Nano-FTIR

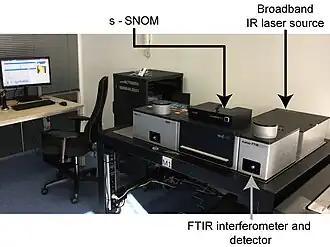
Nano-FTIR integrated with s-SNOM (<a href="http%3A//www.neaspec.com/">neaSNOM

The nano-FTIR technology has been commercialized by neaspec – a Germany-based spin-off company of the Max Planck Institute of Biochemistry founded by Ocelic, Hillenbrand and Keilmann in 2007 and based on the original patent by Ocelic and Hillenbrand. The detection module optimized for broadband illumination sources was first made available in 2010 as a part of the standard neaSNOM microscope system. At this time, broadband IR-lasers have not been yet commercially available, however experimental broadband IR-lasers prove that the technology works perfect and that it has a huge application potential across many disciplines. The first nano-FTIR was commercially available in 2012 (supplied with still experimental broadband IR-laser sources), becoming the first commercial system for broadband infrared nano-spectroscopy. In 2015 neaspec develops and introduces Ultrafast nano-FTIR, the commercial version of ultrafast nano-spectroscopy. Ultrafast nano-FTIR is a ready-to-use upgrade for nano-FTIR to enable pump-probe nano-spectroscopy at best-in-class spatial resolution. The same year the development of a cryo-neaSNOM – the first system of its kind to enable nanoscale near-field imaging & spectroscopy at cryogenic temperatures – was announced.